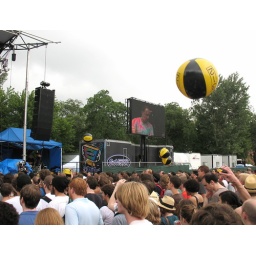
Dan Snaith on the big screen with beach balls floating around